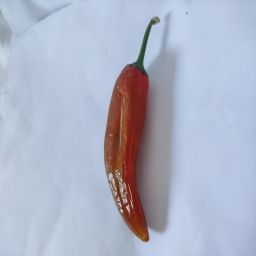
Crop: New Mexico Green Chile
Quality: Old